Northrop B-2 Spirit

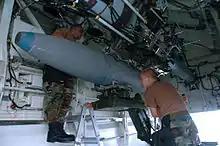
A BDU-56 bomb being loaded onto a bomb bay's rotary launcher, 2004

In the envisaged Cold War scenario, the B-2 was to perform deep-penetrating nuclear strike missions, making use of its stealth capabilities to avoid detection and interception throughout the missions. There are two internal bomb bays in which munitions are stored either on a rotary launcher or two bomb-racks; the carriage of the weapons loadouts internally results in less radar visibility than external mounting of munitions. The B-2 is capable of carrying of ordnance. Nuclear ordnance includes the B61 and B83 nuclear bombs; the AGM-129 ACM cruise missile was also intended for use on the B-2 platform.